Carolyn Leonhart

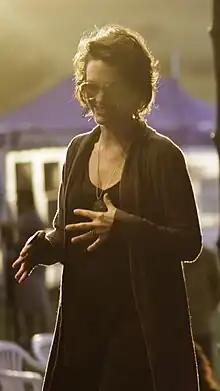
Leonhart in 2014

Carolyn Leonhart (born July 10, 1971) is a jazz singer, daughter of jazz bassist Jay Leonhart, and sister of the trumpeter Michael Leonhart. She has performed as a back-up vocalist for Steely Dan on several tours and recordings.